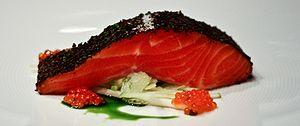
La cuisine australienne contemporaine combine des origines indigènes et britanniques avec des influences méditerranéennes et asiatiques. L'Australie a des ressources naturelles abondantes et les Australiens ont accès à un large choix de viandes de qualité. Faire griller de l'agneau et du bœuf en plein air est une vieille tradition. La grande majorité des Australiens vivant près de la mer, les restaurants de fruits de mer australiens sont classés parmi les meilleurs du monde.